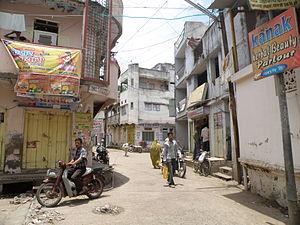
Dhar est une ville indienne située à l'ouest de l’État du Madhya Pradesh, elle était de le siège de l'État de Dhar pendant l'administration britannique du pays. Elle est aujourd'hui le centre du district homonyme.